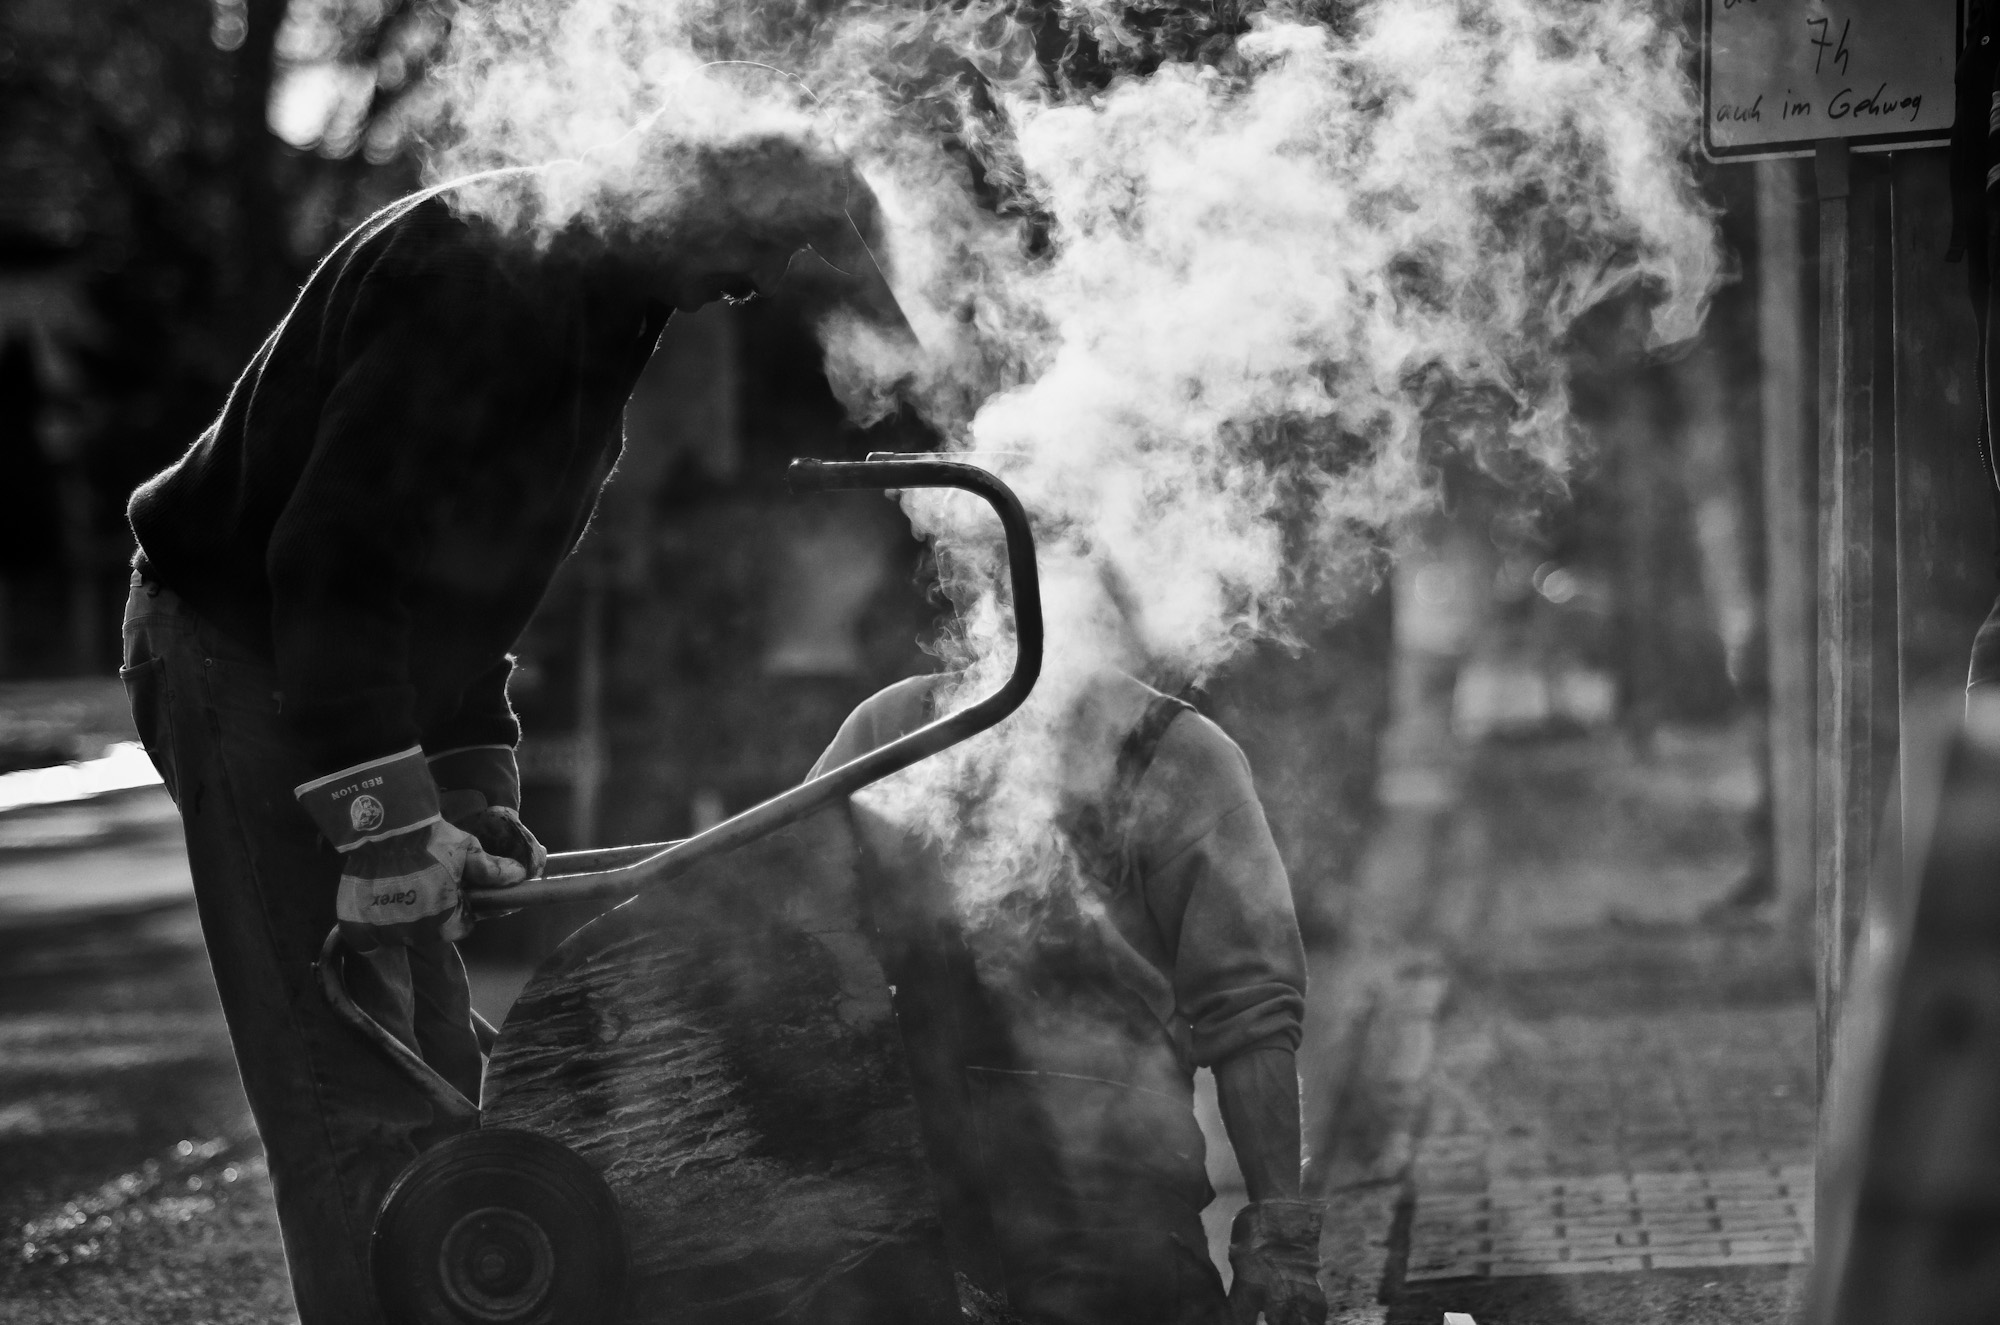
black and white, white, photography, darkness, black, monochrome, photograph, monochrome photography, film noir